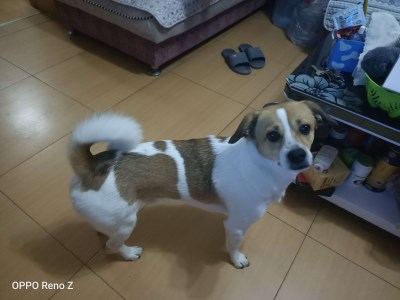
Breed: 3336-n000121-chinese_rural_dog